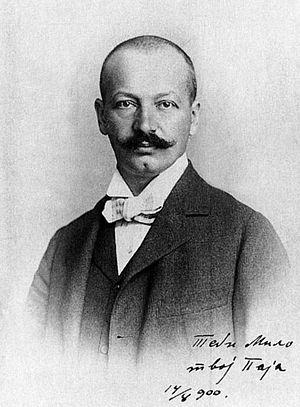
Pavle Paja Jovanović était un peintre réaliste serbe, l'un des plus importants de son époque avec Uroš Predić.